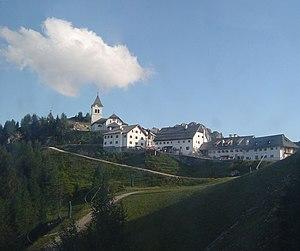
Višarje, village du nord de l'Italie